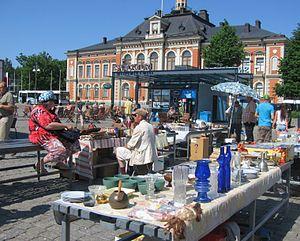
La Mairie de Kuopio est un bâtiment de style néorenaissance située sur la place du marché dans le quartier de Multimäki au centre-ville de Kuopio en Finlande.